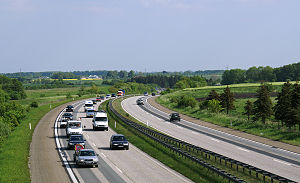
Holbækmotorvejen
Motorvej 21 (Holbækmotorvejen. Foto taget fra bro mellem Gevninge og Lejre sydvest for Roskilde.
Holbækmotorvejen er en motorvej som går mellem Vigerslev og Sjællands Odde.